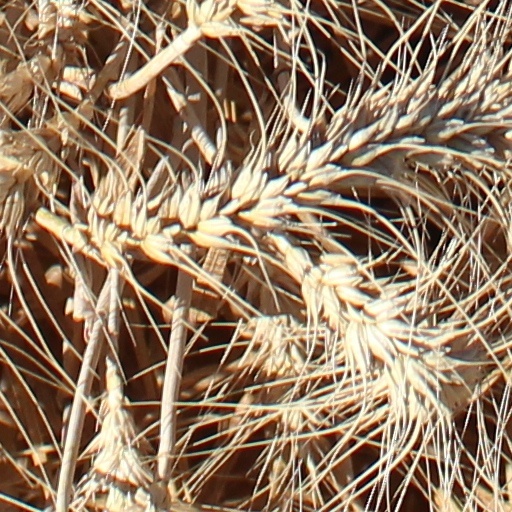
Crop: wheat